Archibald Nye

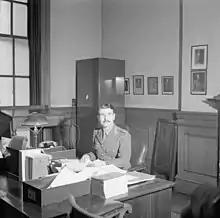
Major-General Archibald Edward Nye, the Vice-Chief of the Imperial General Staff (VCIGS), at his desk in the War Office.

When the Leinster Regiment was disbanded, Nye was transferred to the Royal Warwickshire Regiment. During the interwar period he had a number of regimental appointments. Promoted to captain on 20 June 1923, he attended the staff officer's course at the Staff College, Camberley in 1924–25 which he successfully completed. Following this, he served as a staff officer in Air Cooperation from 1926−28 before becoming a brigade major with the 33rd Infantry Brigade. Brevetted to major on 1 July 1930, he completed his graduation in law and qualified as a barrister at the Inner Temple in 1932. He was then posted as an instructor to the Staff College with the local rank of lieutenant-colonel, and advanced to brevet lieutenant-colonel on 1 July 1934. Nye was promoted to the substantive rank of major on 8 September 1935, and to the substantive rank of lieutenant-colonel in September 1937. From late 1937 to early 1939 he commanded the 2nd Battalion, Royal Warwickshire Regiment.